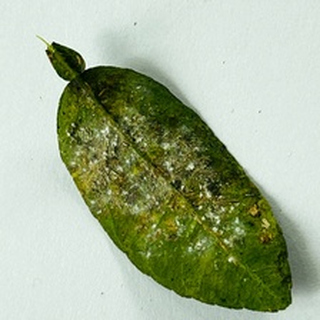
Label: lemon_bacterial_blight